Dixy Lee Ray

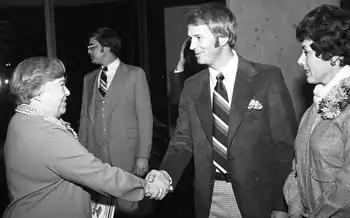
Governor Ray at Washington State Employees Credit Union open house in 1977

Ray displayed a blunt, sometimes confrontational, style on the campaign trail, for which she would later become known. During a visit with the Dorian Society, a Seattle gay rights group, she was asked by one member if she had met any gay federal employees and if they ever felt under pressure. Ray responded, "I don't know any – you can't tell by looking at them," drawing applause from attendees. In another instance, she declared "Seattle Post-Intelligencer" reporter Shelby Scates, who had deluged her with tough questions on the campaign trail, would "learn what the words "persona non grata" really mean" after her election.